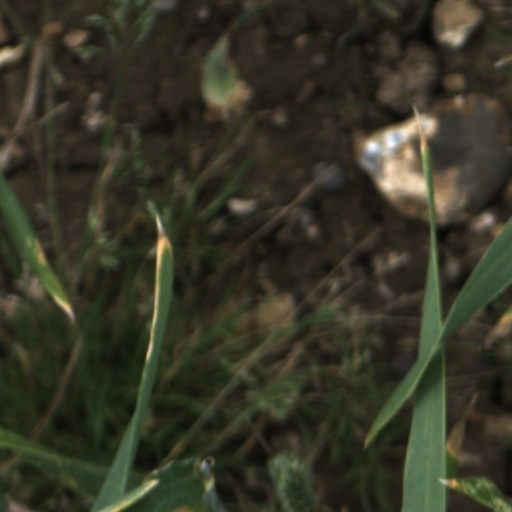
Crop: wheat